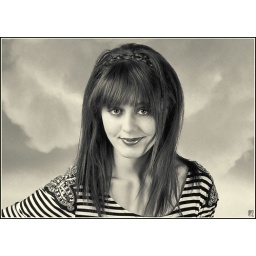
Zoe in the clouds in black and white